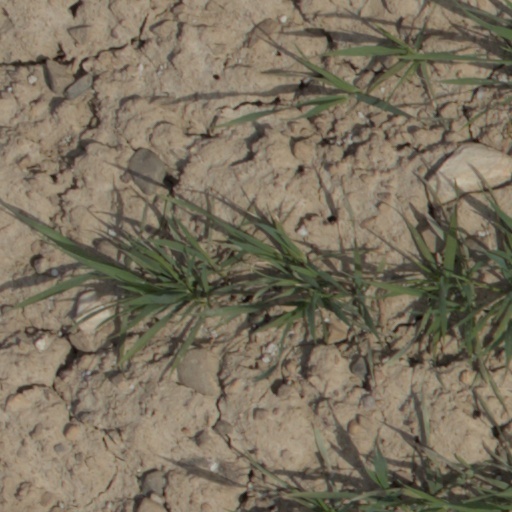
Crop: wheat